Crossing the Line '99

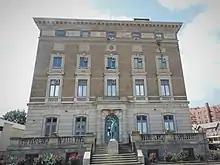
Elks Lodge #878 in Queens

Crossing the Line '99 was a professional wrestling live event produced by Extreme Championship Wrestling (ECW) on February 12, 1999. The event was held in Elks Lodge #878 in the Queens neighborhood of New York City, New York in the United States. Excerpts from Crossing the Line '99 aired on episodes #304 and #305 of the syndicated television program "ECW Hardcore TV" on 20 and 27 February 1999, while the full event was released on VHS in 1999 and on DVD in 2002. The main event bout between Jerry Lynn and Rob Van Dam was included on the 2015 compilation DVD "ECW Unreleased Vol. 3".